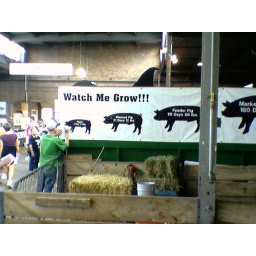
the sign in the pig barn showed how rapid they grow